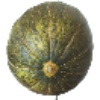
Label: melon_piel_de_sapo